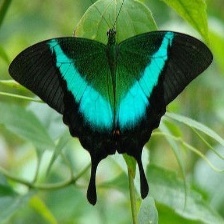
Species: BANDED PEACOCK